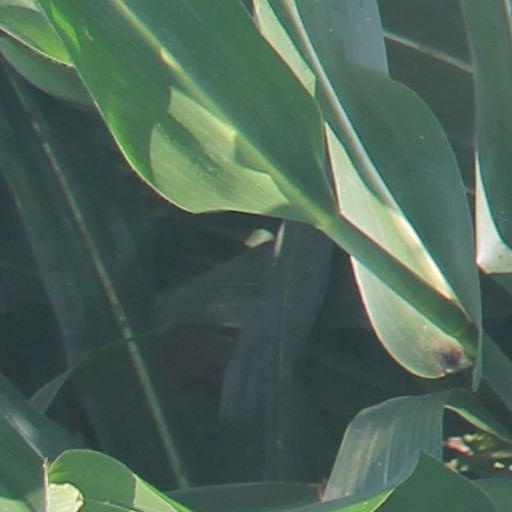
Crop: maize; corn